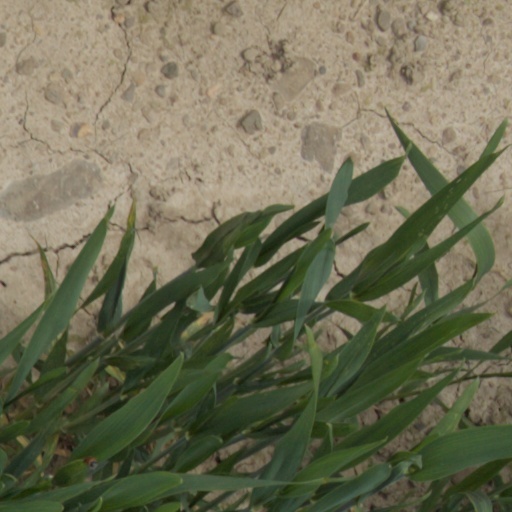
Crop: wheat